Empedocles

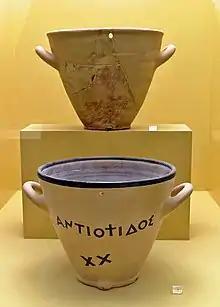
A display of two 5th century BCE clepsydras, or "water clocks" from the Ancient Agora Museum in Athens

Empedocles was a vegetarian and advocated vegetarianism, since the bodies of animals are also dwelling places of punished souls. For Empedocles, all living things were on the same spiritual plane; plants and animals are links in a chain where humans are a link too.